Cecilia Pantoja

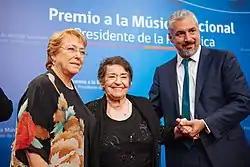
Cecilia receiving the "Premio a la Música Nacional Presidente de la República" in 2016

At the turn of the century, "Cecilia, reina y mito" was released, a play about Cecilia's life that touched on the subject of alcoholism and homosexuality, feeding the myth about her figure. The unauthorized biography "Cecilia, la vida en llamas" (2002, Planet), by Cristóbal Peña also contributed to that. After remaining on sale for a month, the book was seized by order of the First Criminal Court of Santiago, due to a criminal case that sought to evaluate possible advertising injuries accused by Ceciliar in a lawsuit. A year and a half later, the case was closed without the court reaching a ruling on the merits of the claim, because the abandonment of the procedure was decreed, a decision that was later confirmed by the Court of Appeals of Santiago.